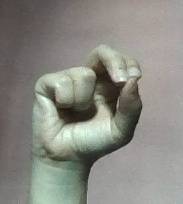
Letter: gaaf